Stephen Hawking

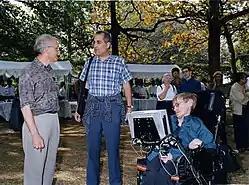
Hawking with string theorists David Gross and Edward Witten during Strings 2001 at TIFR, India

Hawking pursued his work in physics: in 1993 he co-edited a book on Euclidean quantum gravity with Gary Gibbons and published a collected edition of his own articles on black holes and the Big Bang. In 1994, at Cambridge's Newton Institute, Hawking and Penrose delivered a series of six lectures that were published in 1996 as "The Nature of Space and Time". In 1997, he conceded a 1991 public scientific wager made with Kip Thorne and John Preskill of Caltech. Hawking had bet that Penrose's proposal of a "cosmic censorship conjecture"that there could be no "naked singularities" unclothed within a horizonwas correct.